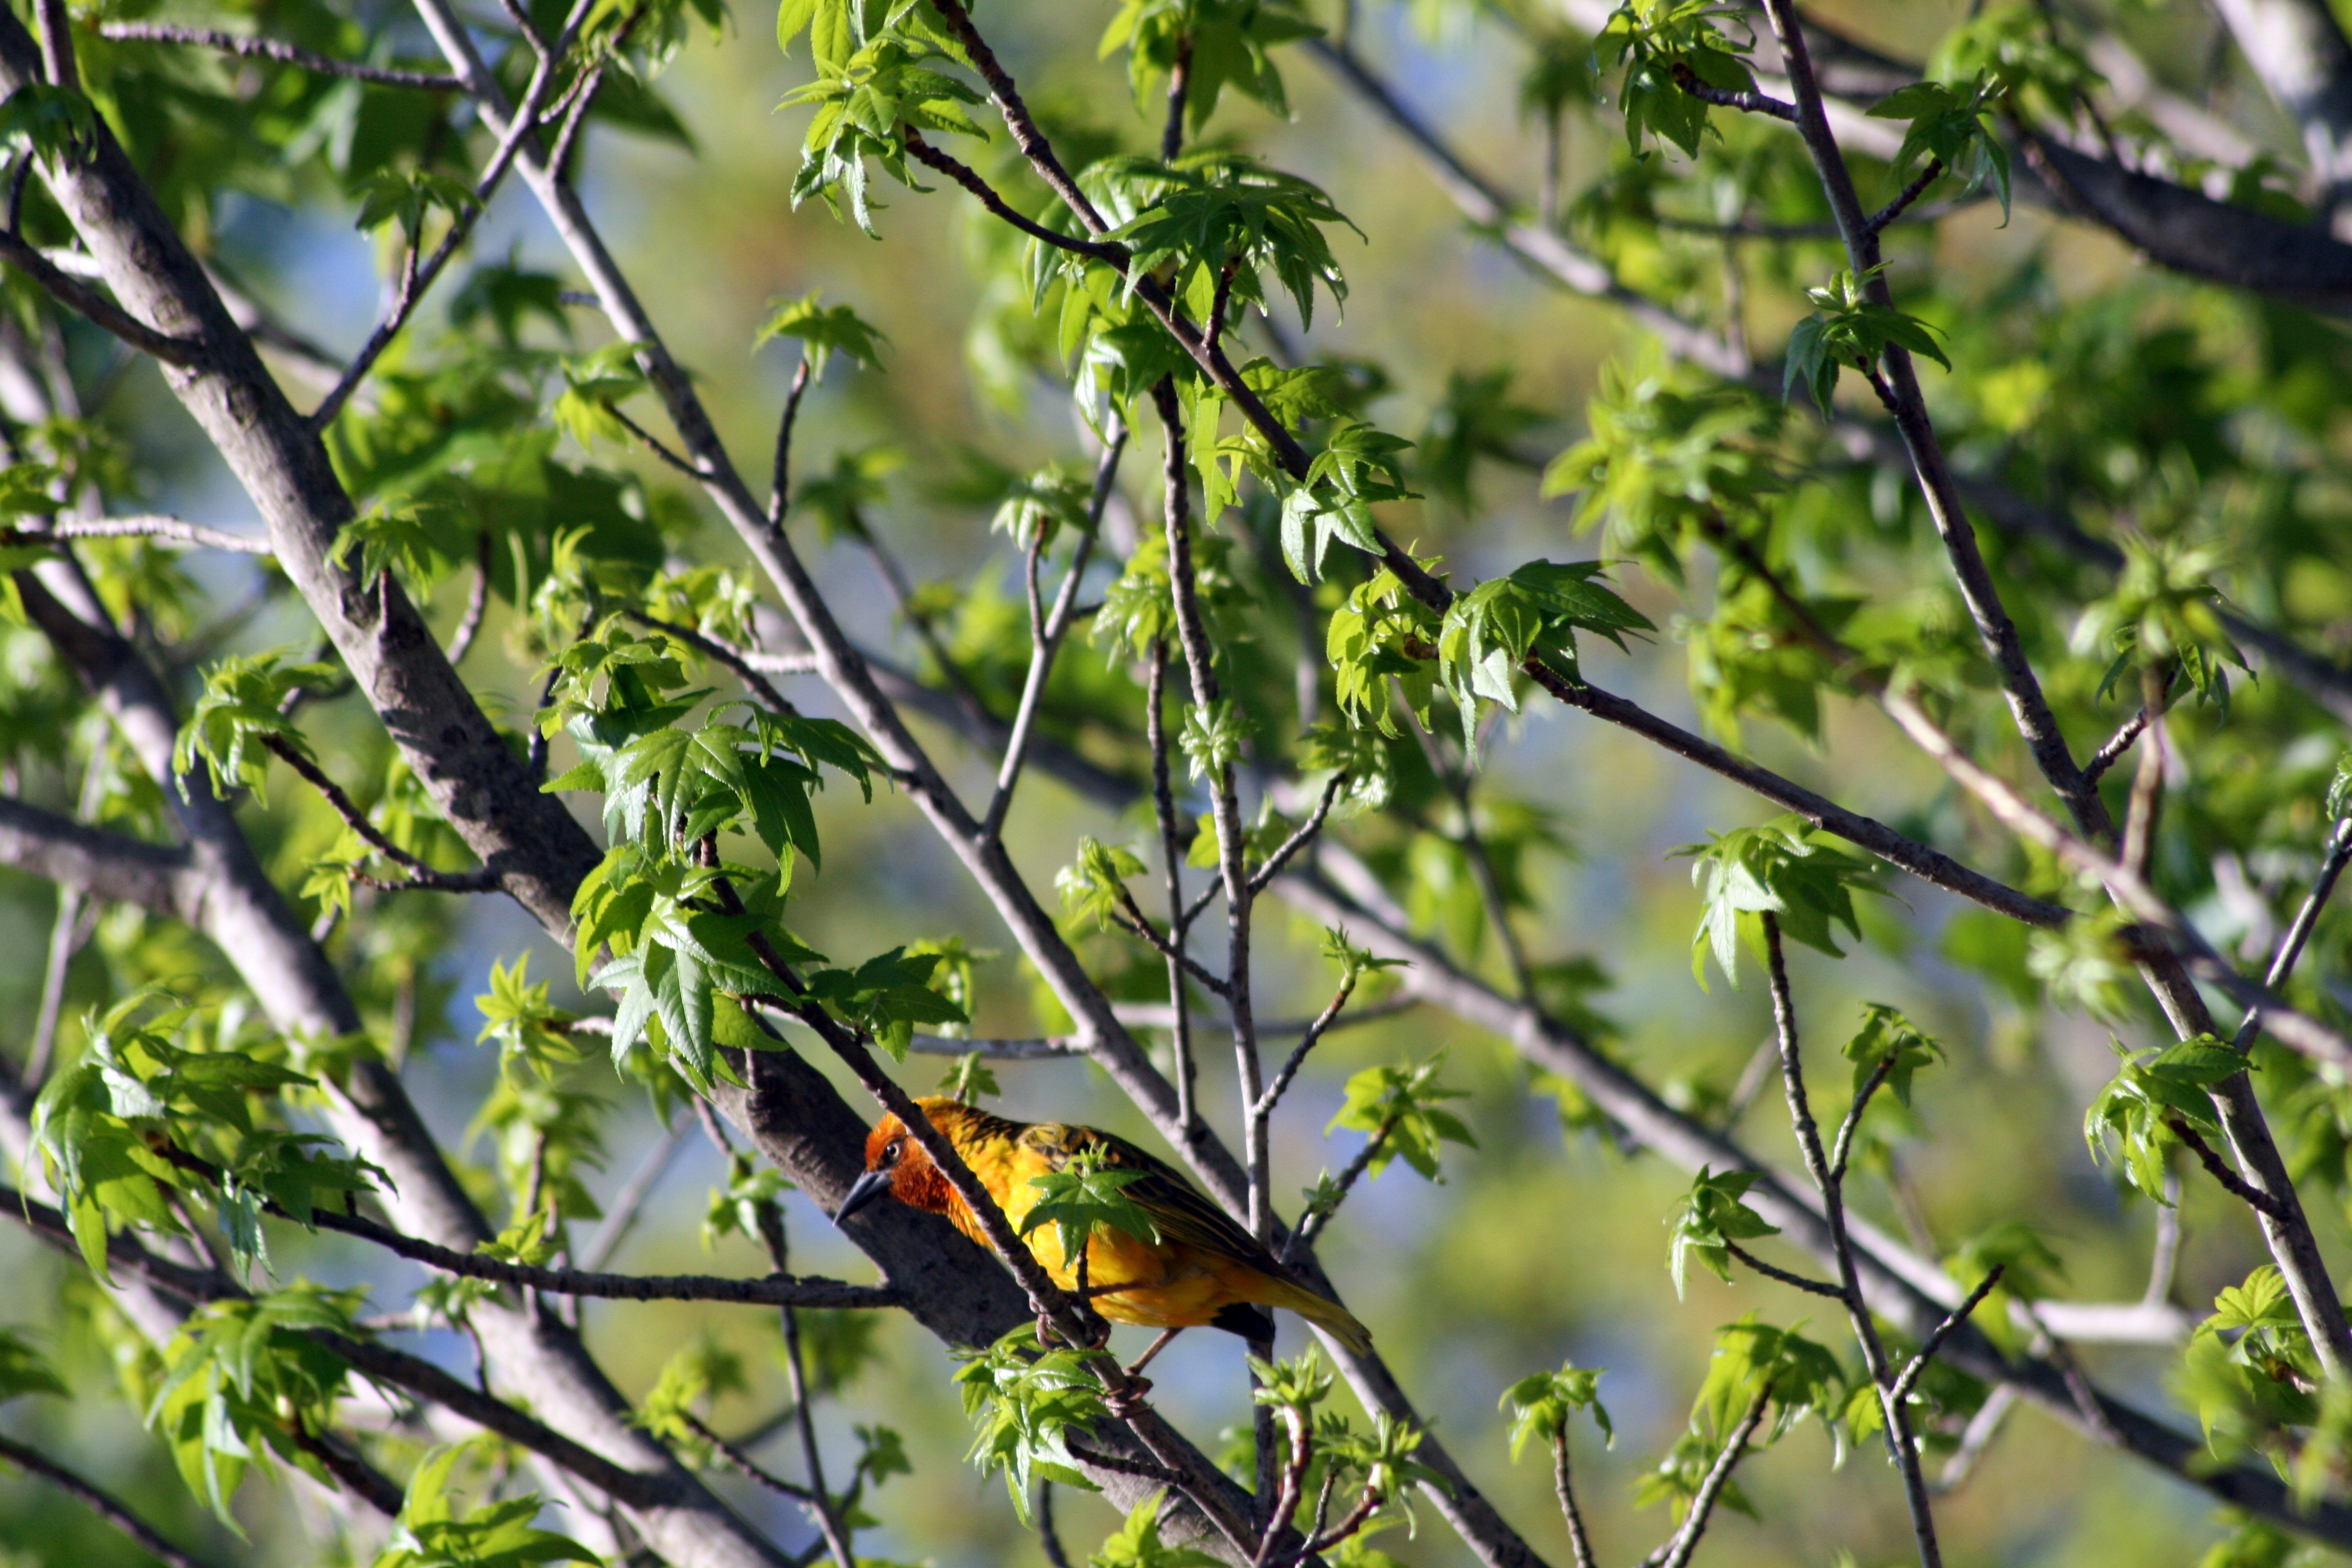
tree, nature, branch, bird, plant, leaf, flower, summer, wildlife, wild, environment, rural, green, red, produce, insect, natural, yellow, feather, fauna